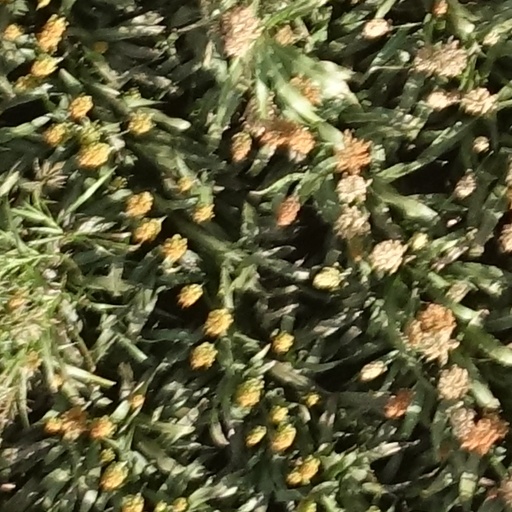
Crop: sorghum